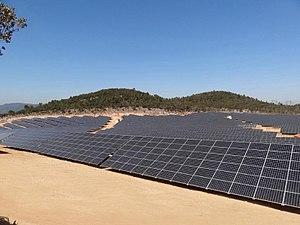
Le Parc Photovoltaïque, situé dans le massif de la Verrerie, s'étend sur
Néoules est une commune française située dans le département du Var en région Provence-Alpes-Côte d'Azur.